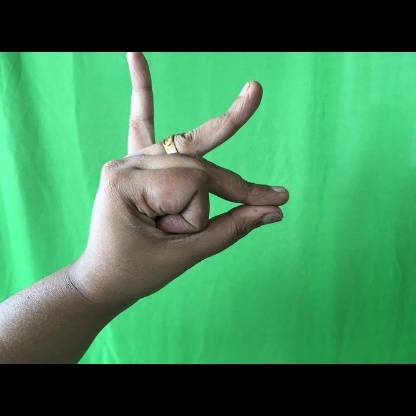
Mudra: Bramaram